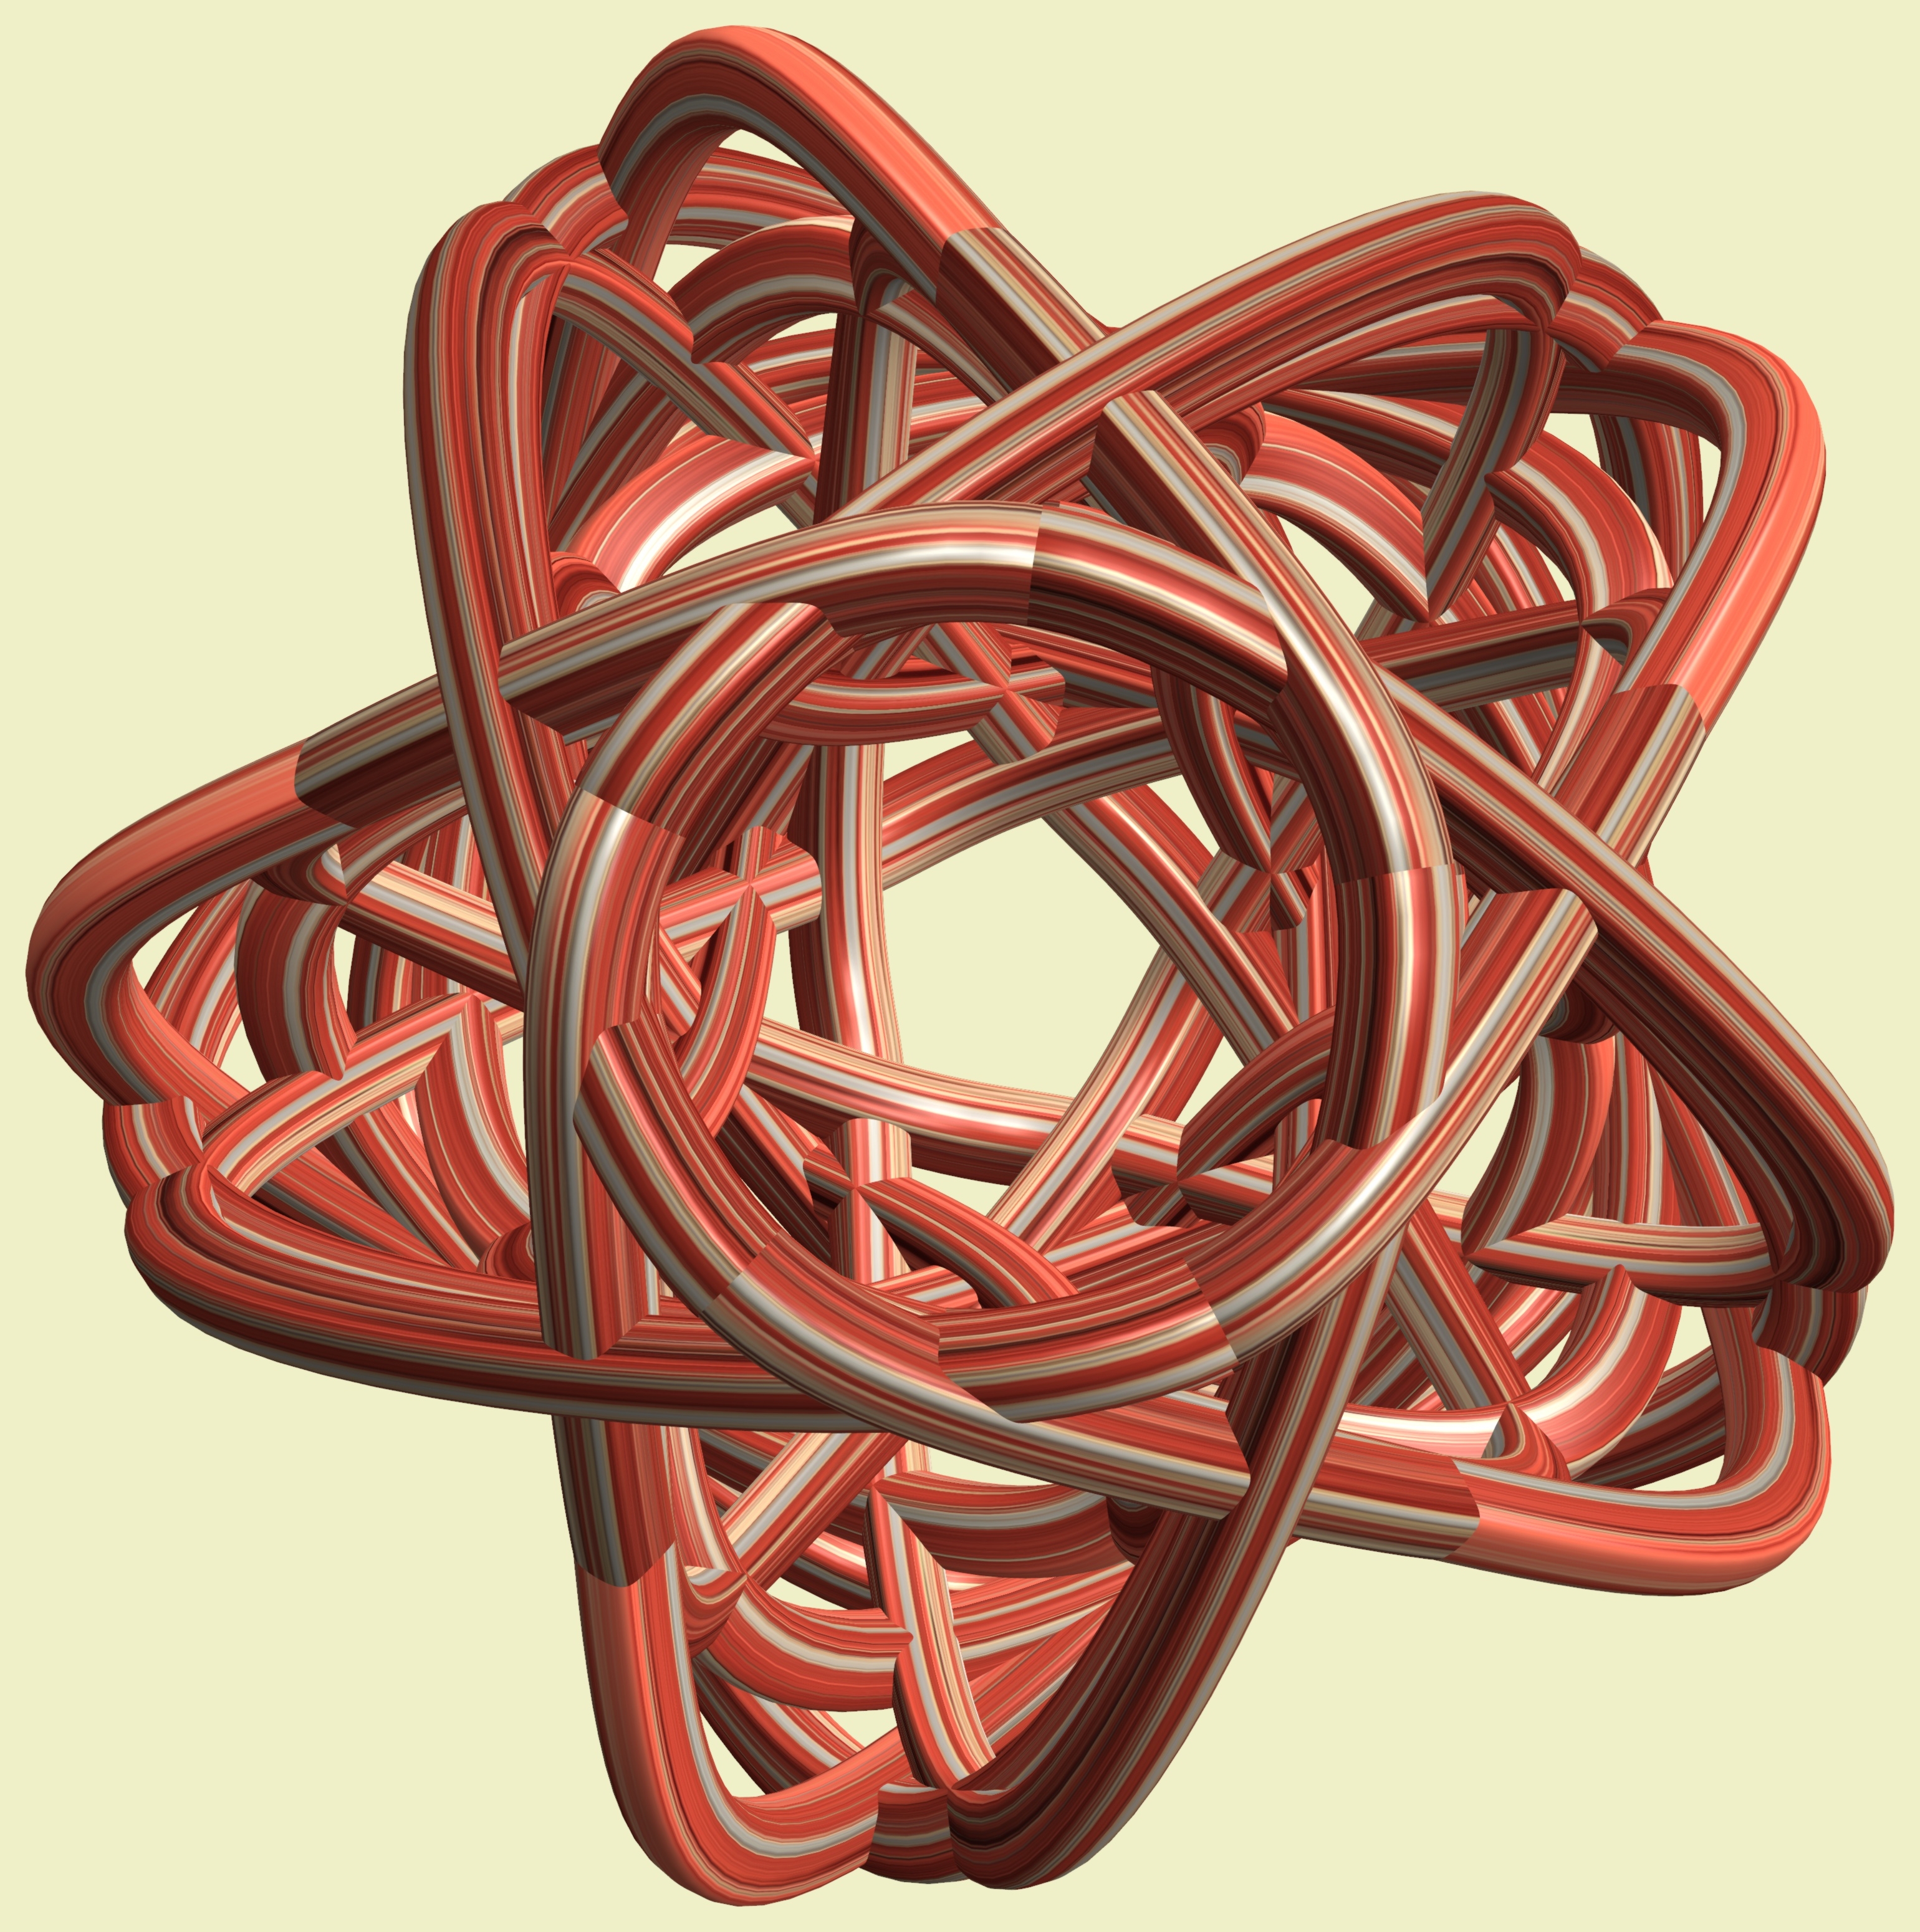
structure, texture, pattern, red, geometry, rein, circle, belt, sculpture, design, symmetry, mesh, 3d, graphic, shape, torus, mathematica, cg, parametricplot3d, code, program, algorithm, mapping, geometricsculpture, lissajous, fashion accessory